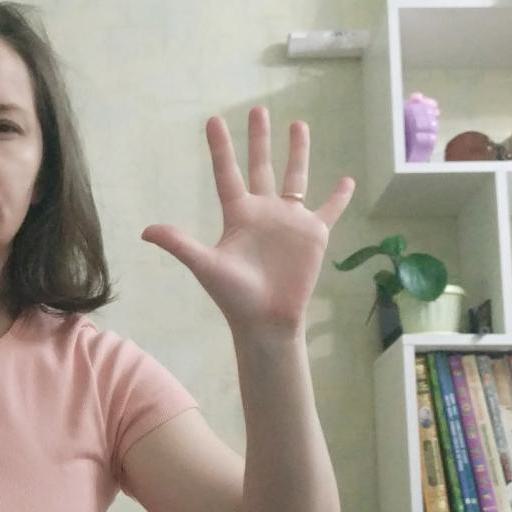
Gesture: palm